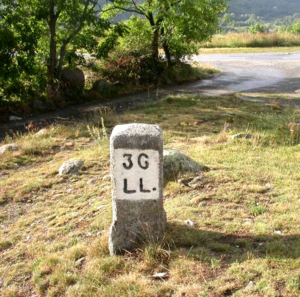
La frontière entre l'Espagne et la France est la frontière internationale terrestre et maritime séparant les deux pays, de l'Atlantique à la Méditerranée. Courant sur 623 kilomètres le long des Pyrénées, et interrompue par la principauté d'Andorre, c'est la plus longue frontière terrestre de la France métropolitaine.
Llívia est une ville espagnole située en Cerdagne, dans la partie orientale des Pyrénées. Son territoire de 12,83 km² présente la particularité d'être enclavé à l’intérieur du département français des Pyrénées-Orientales, à 100 km environ à l’ouest de Perpignan. Elle fait partie de la province de Gérone et de la comarque de Basse-Cerdagne.